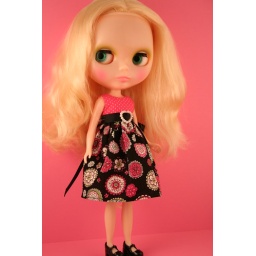
Pretty sweetheart dress in pink and black.